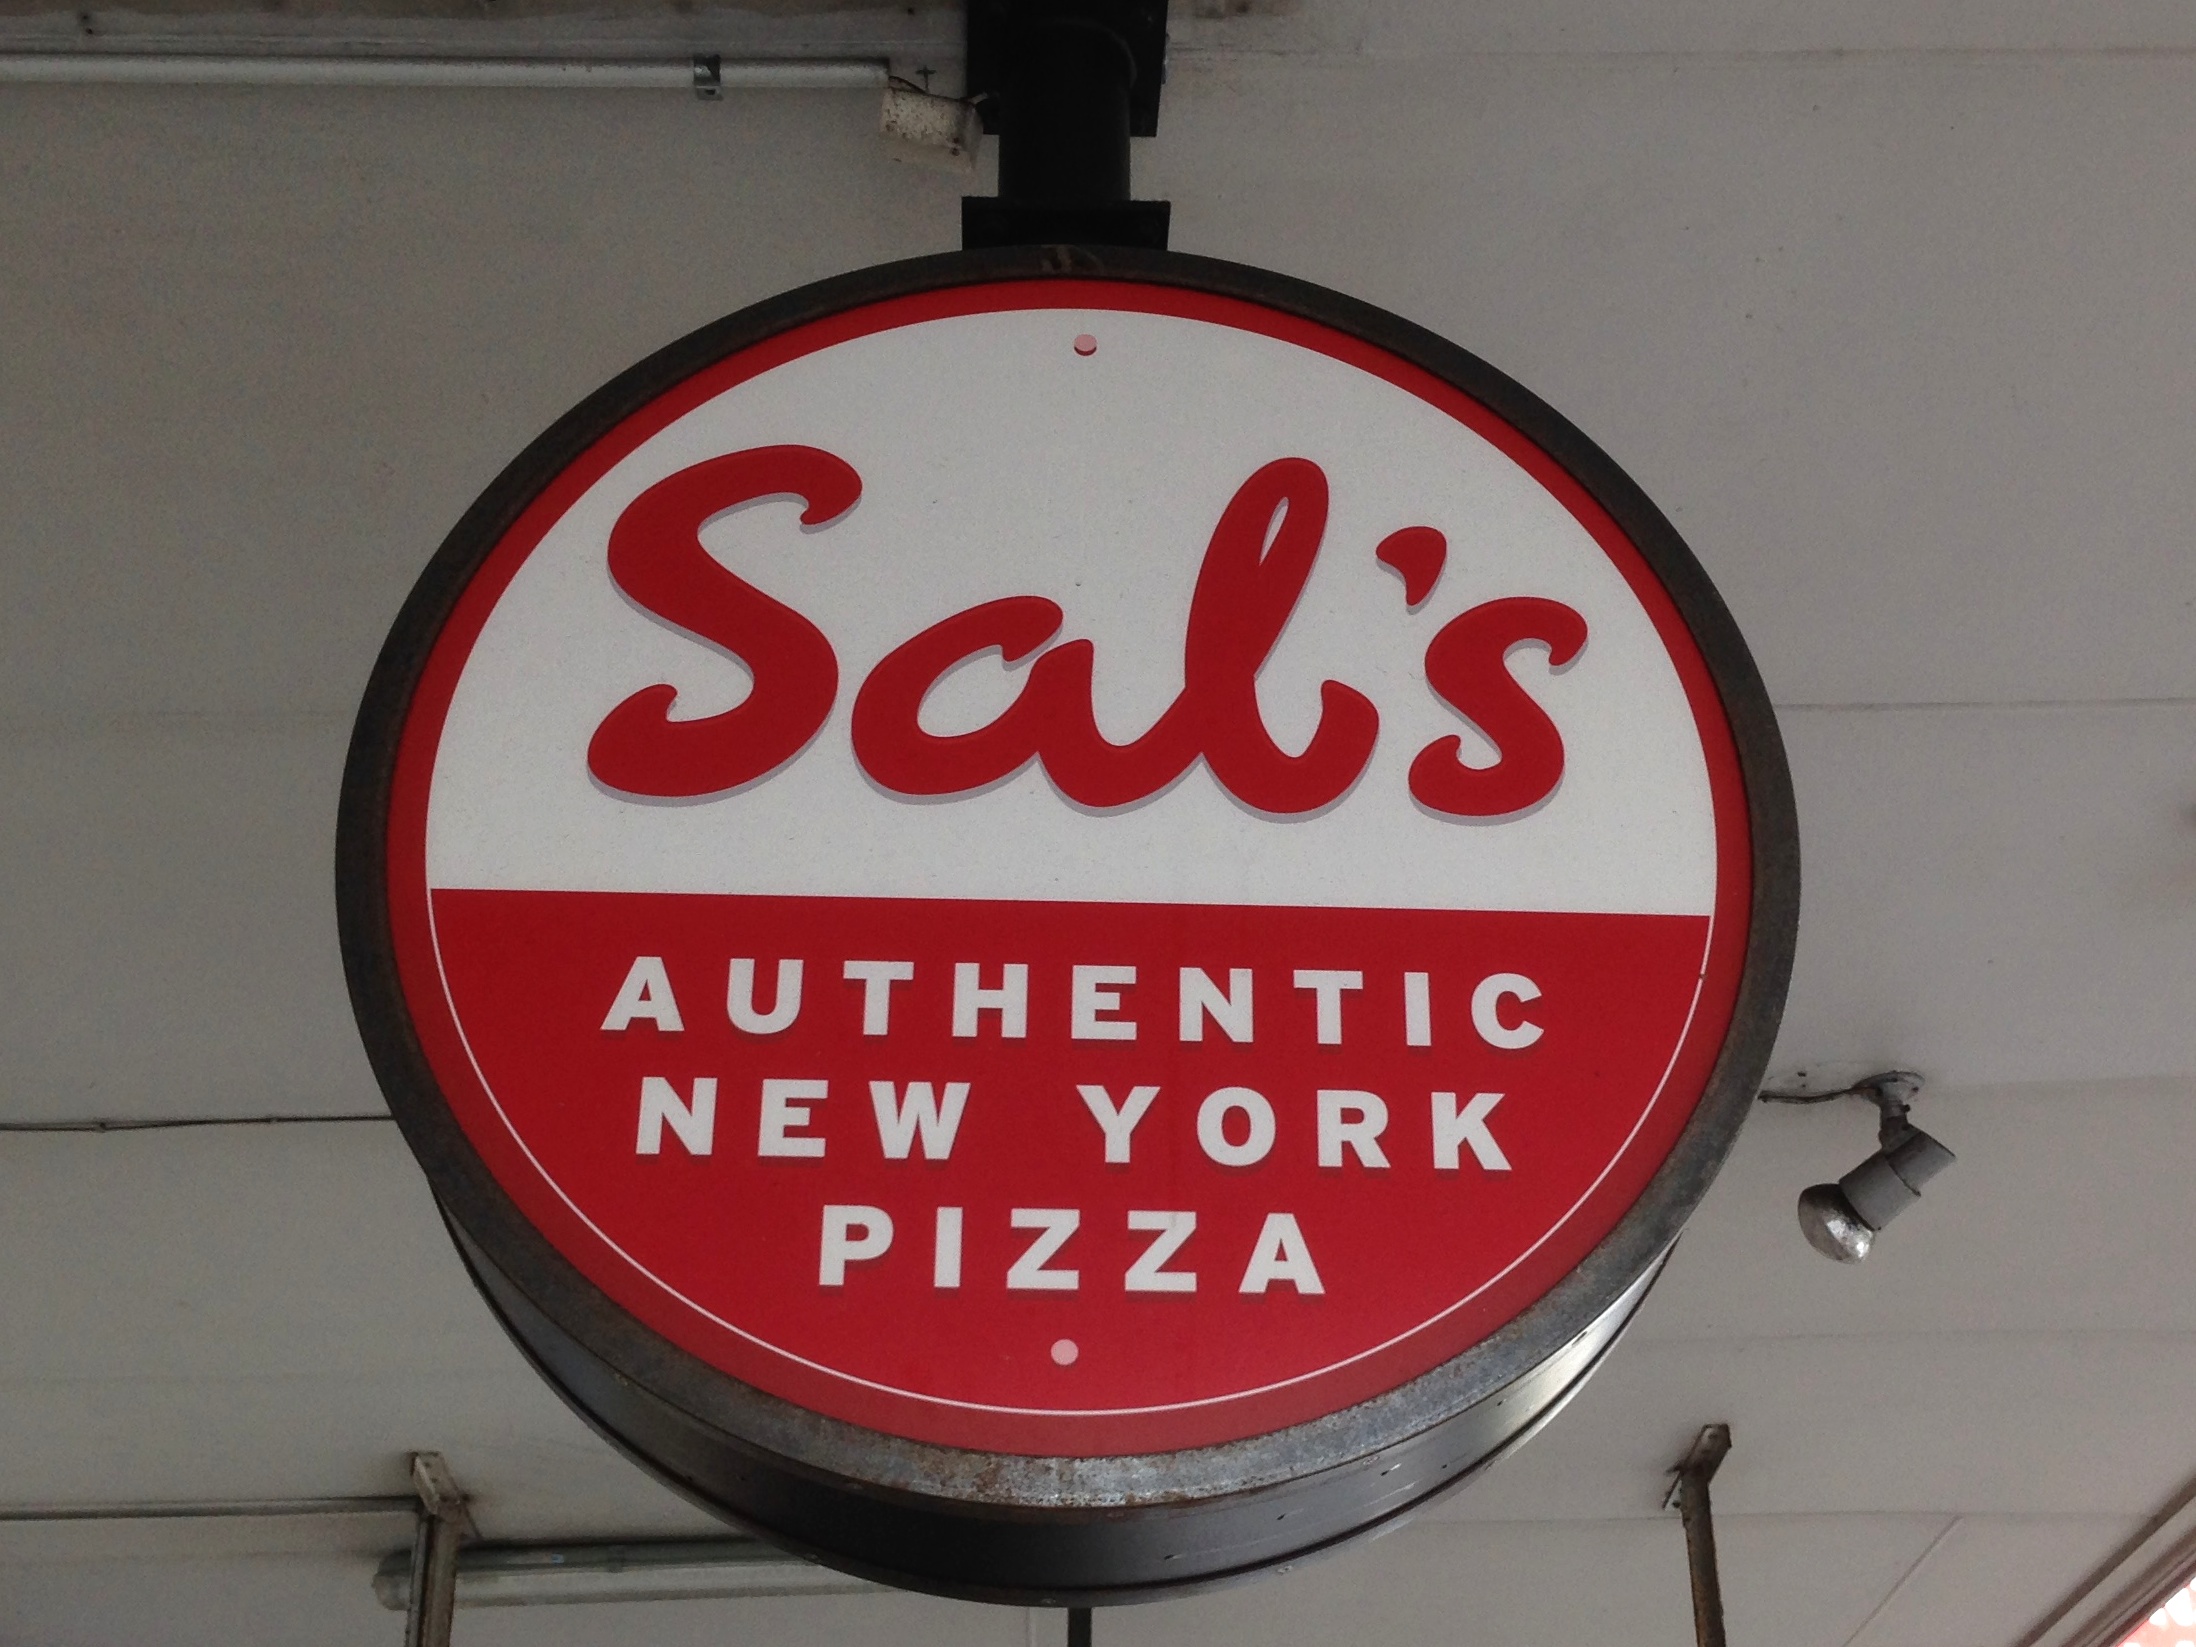
number, sign, red, street sign, signage, lighting, neon sign, stop sign, shape, traffic sign, vehicle registration plate